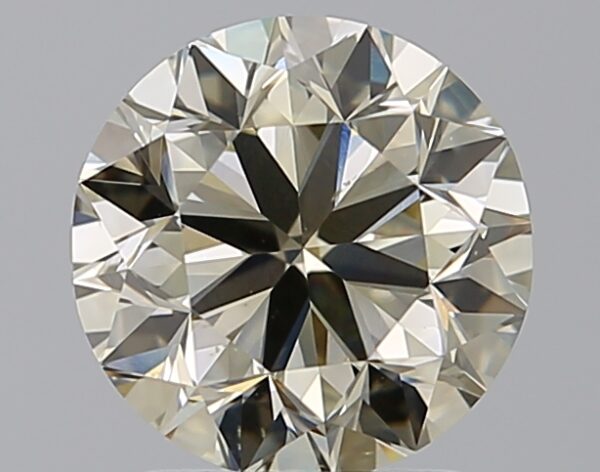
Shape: round
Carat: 2
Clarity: VS2
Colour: Q-R
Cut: GD
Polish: EX
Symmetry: VG
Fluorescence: ST
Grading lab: GIA
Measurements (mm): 7.72 x 7.81 x 5.05